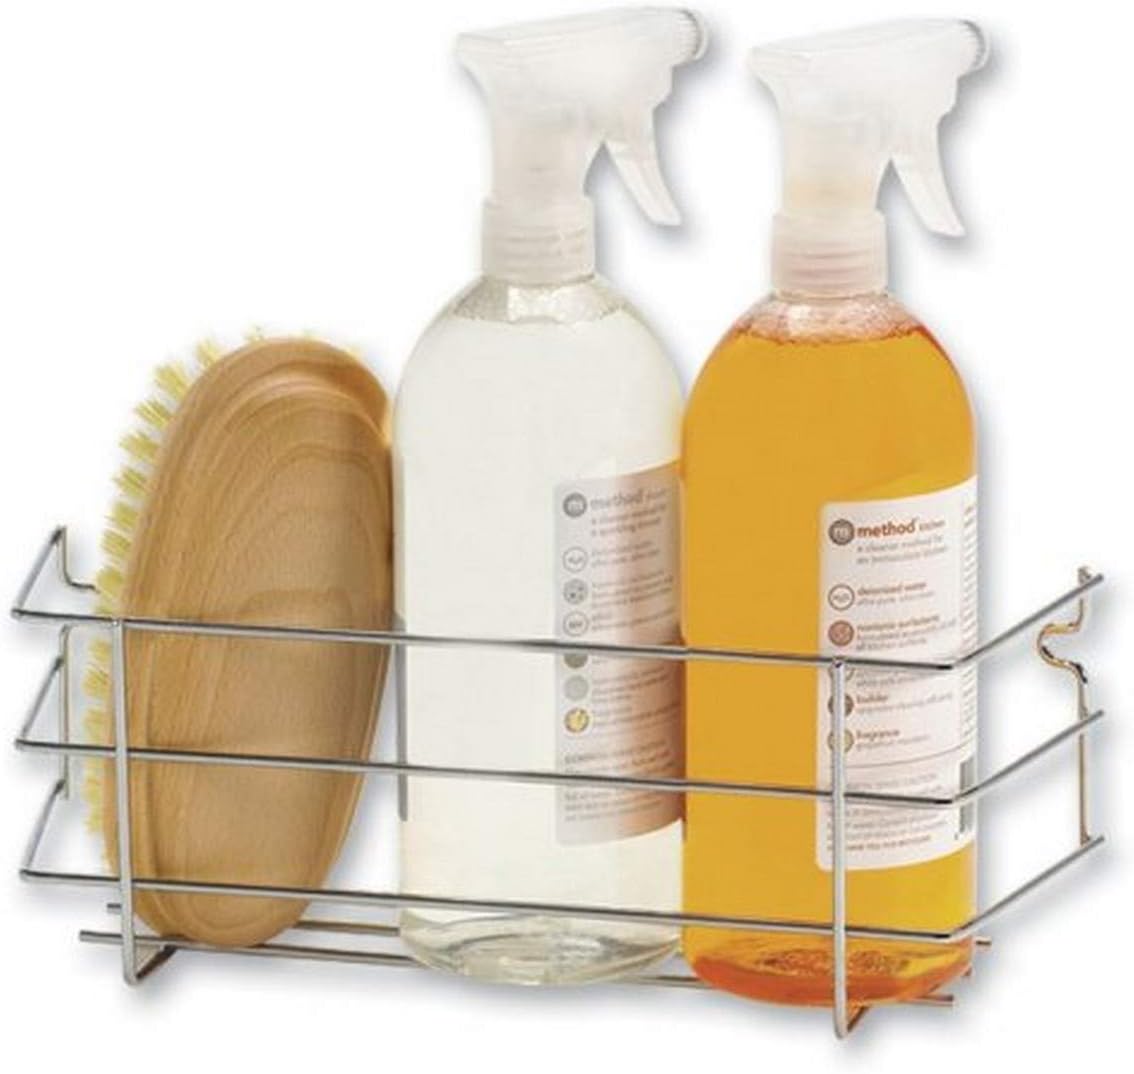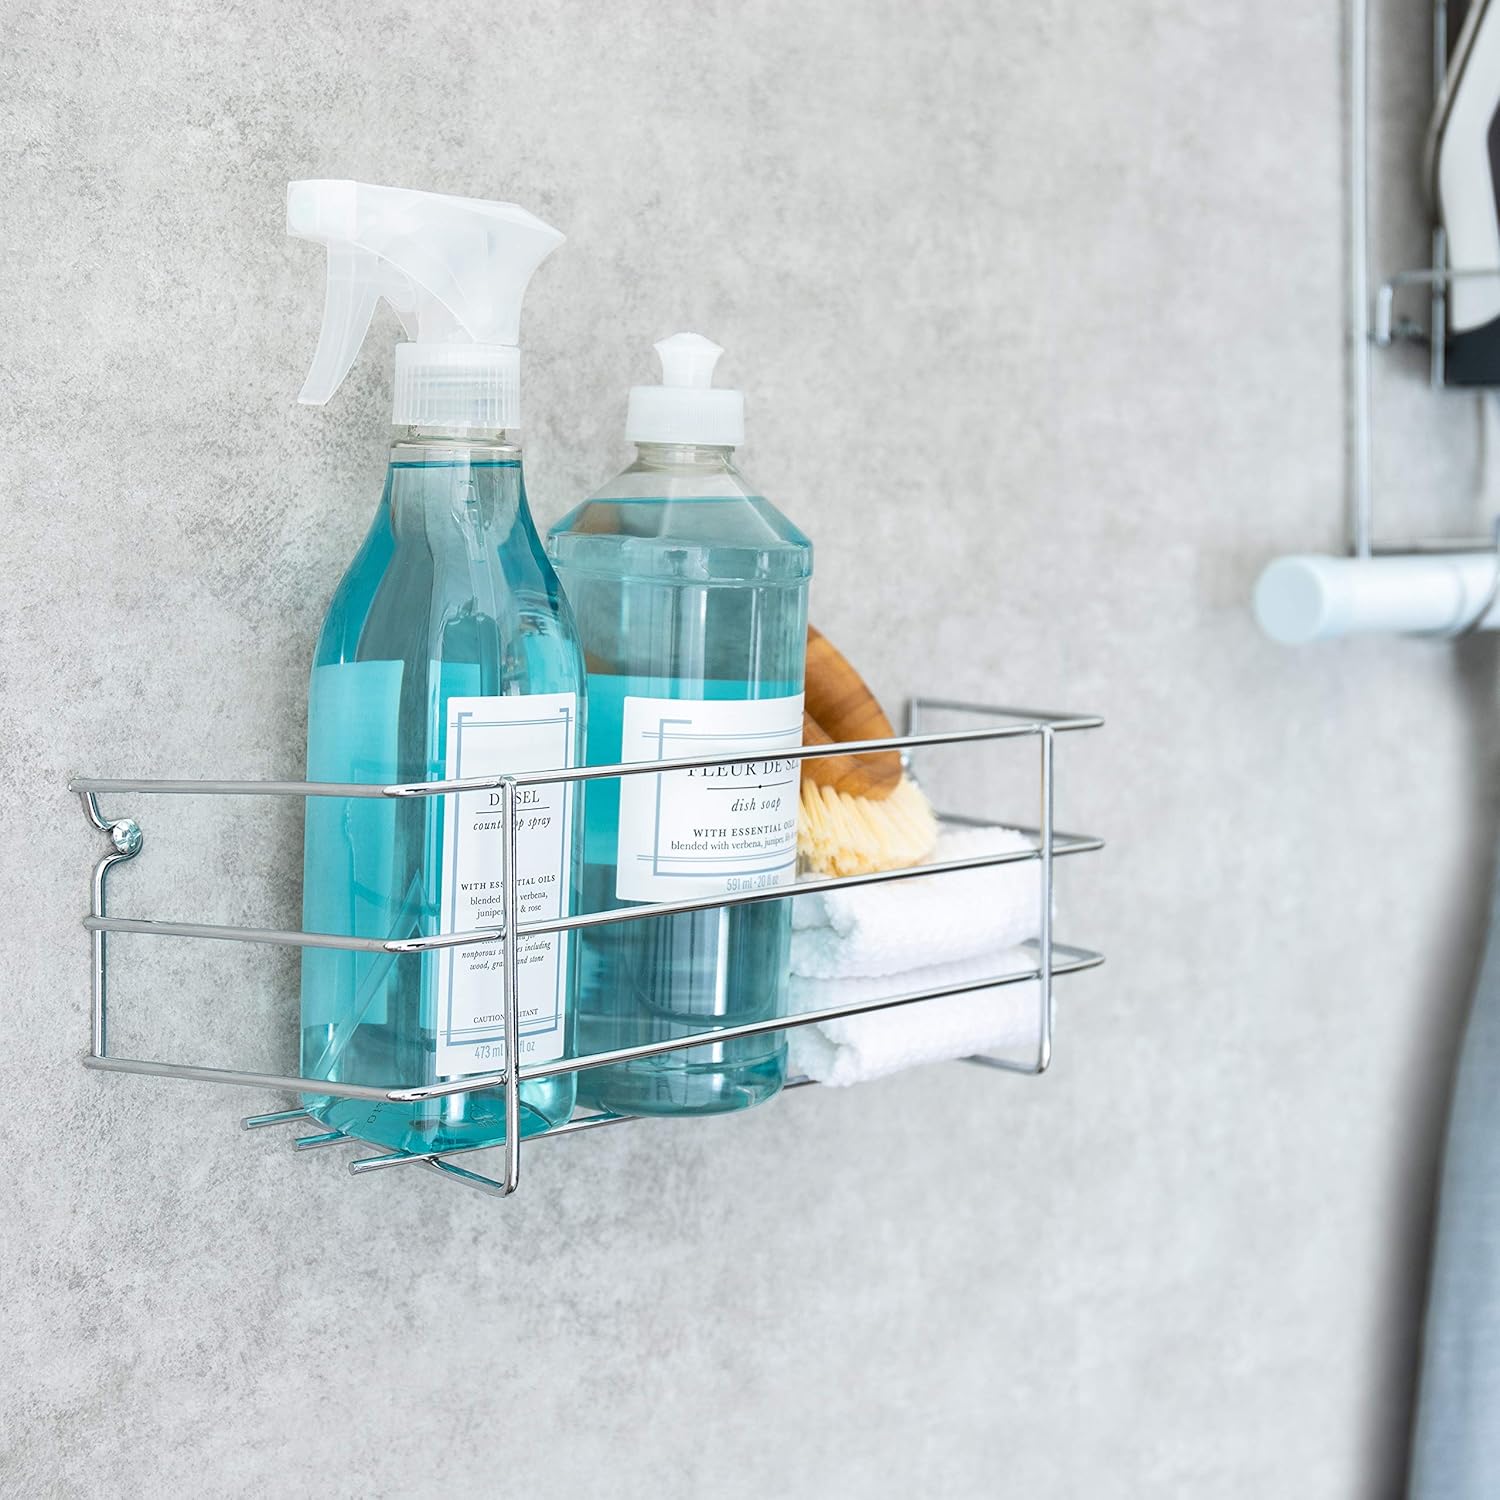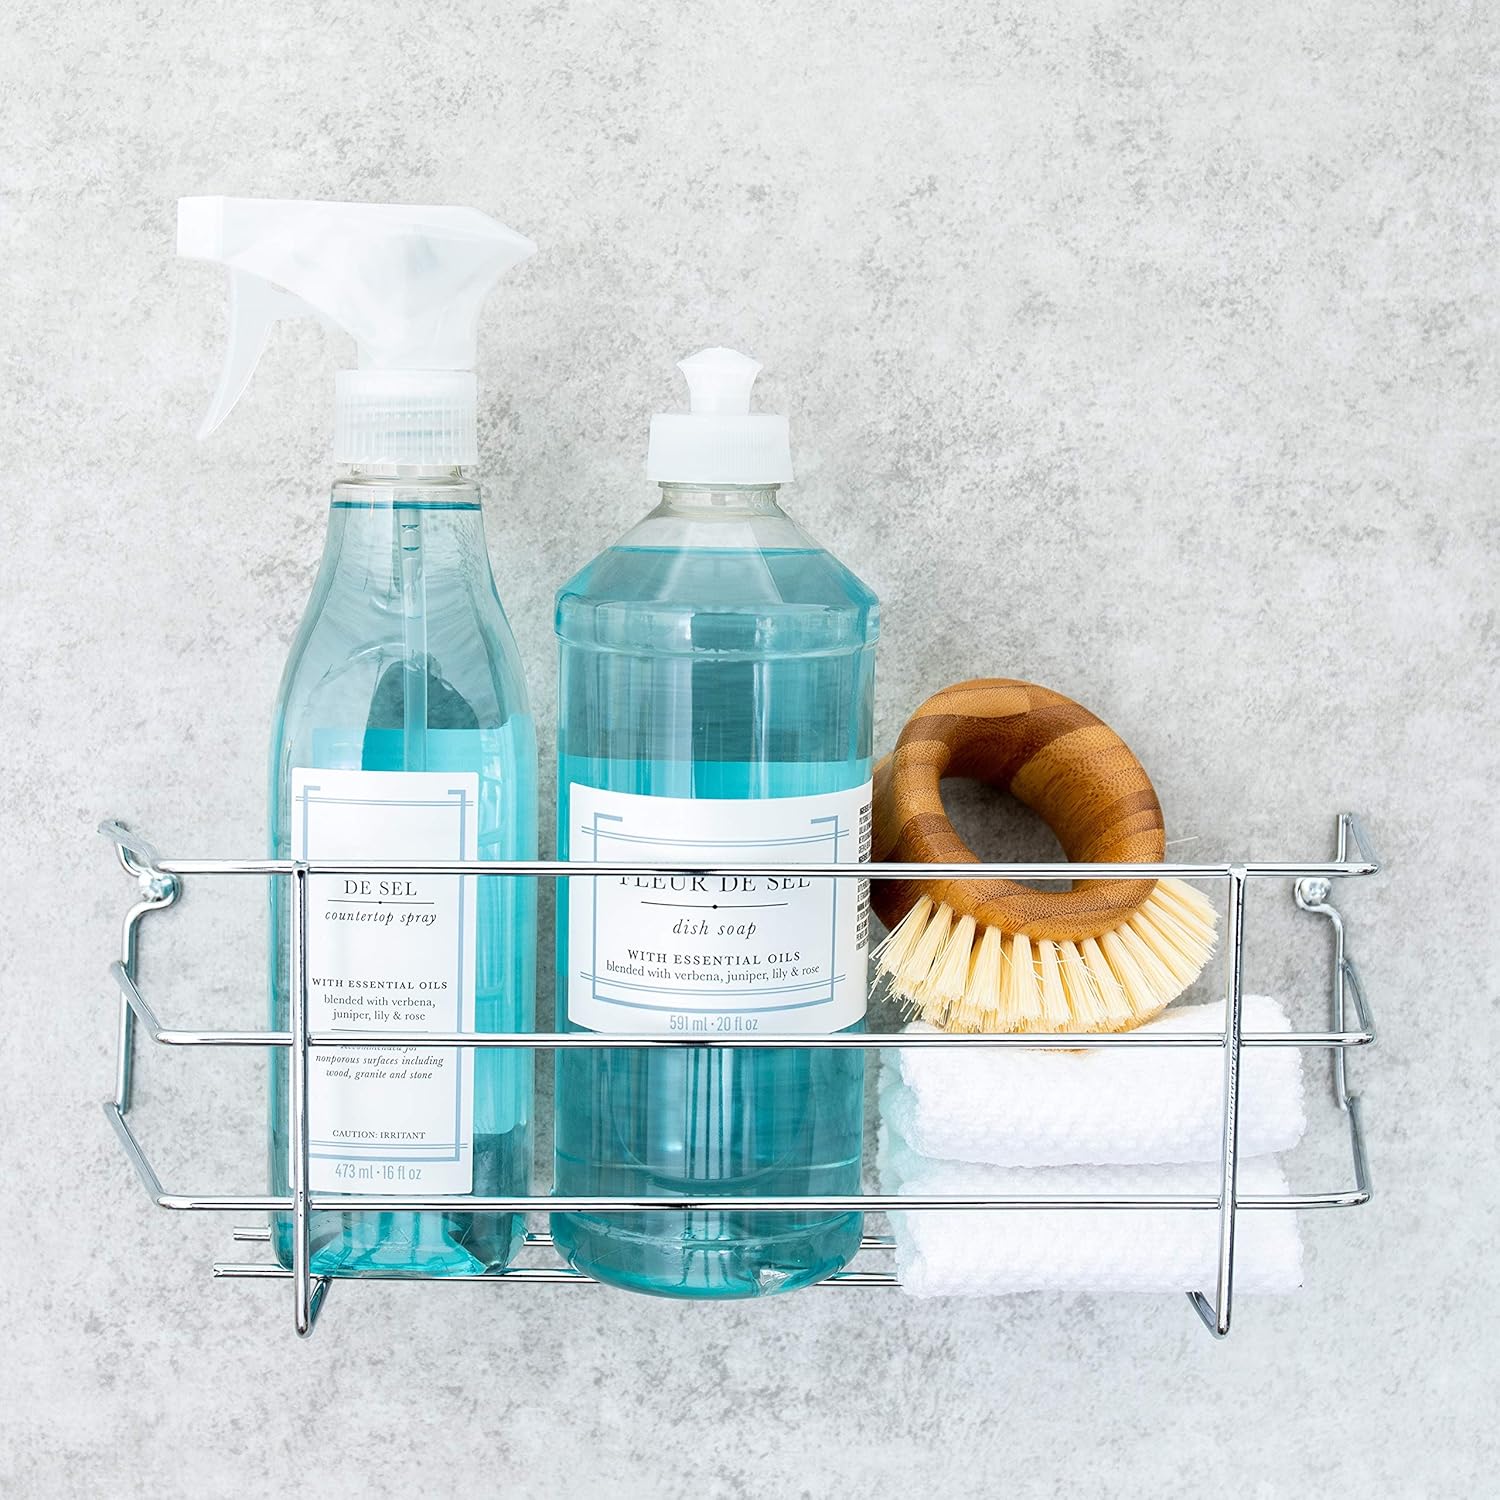
Better Houseware 1465.6 Cleanser Rack, Chrome
Category: Tools & Home Improvement
Cleanser Rack stores cleaning products in a neat and organized manner. Mounting hardware included - can be hung on the interior or exterior of a cabinet or closet.
Features: Ideal for holding bath products, shampoos, lotions, hair dryer… | Beautiful polished chrome finish | Made of durable chrome | Package Length of the Product: 4.0"